Ashley Westwood (footballer, born 1990)

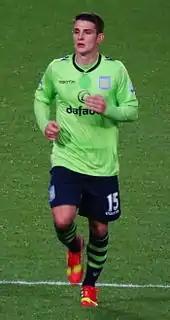
Westwood playing for Aston Villa in 2013

Born in Nantwich, Cheshire, Westwood started his career in the academy at Crewe Alexandra. He signed his first professional contract in April 2008, along with Luke Danville, Chris Clements, Josh Thompson, A-Jay Leitch-Smith and Luke Murphy. He joined hometown club Nantwich Town, playing in the Northern Premier League Premier Division, on loan in 2008.